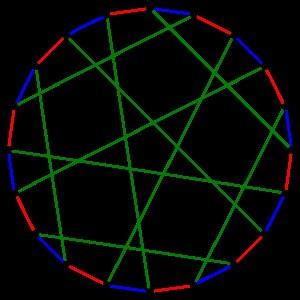
En théorie des graphes et en algorithmique, une coloration des arêtes d'un graphe consiste à attribuer à chaque arête une couleur, en évitant que deux arêtes ayant une extrémité commune soient de la même couleur.